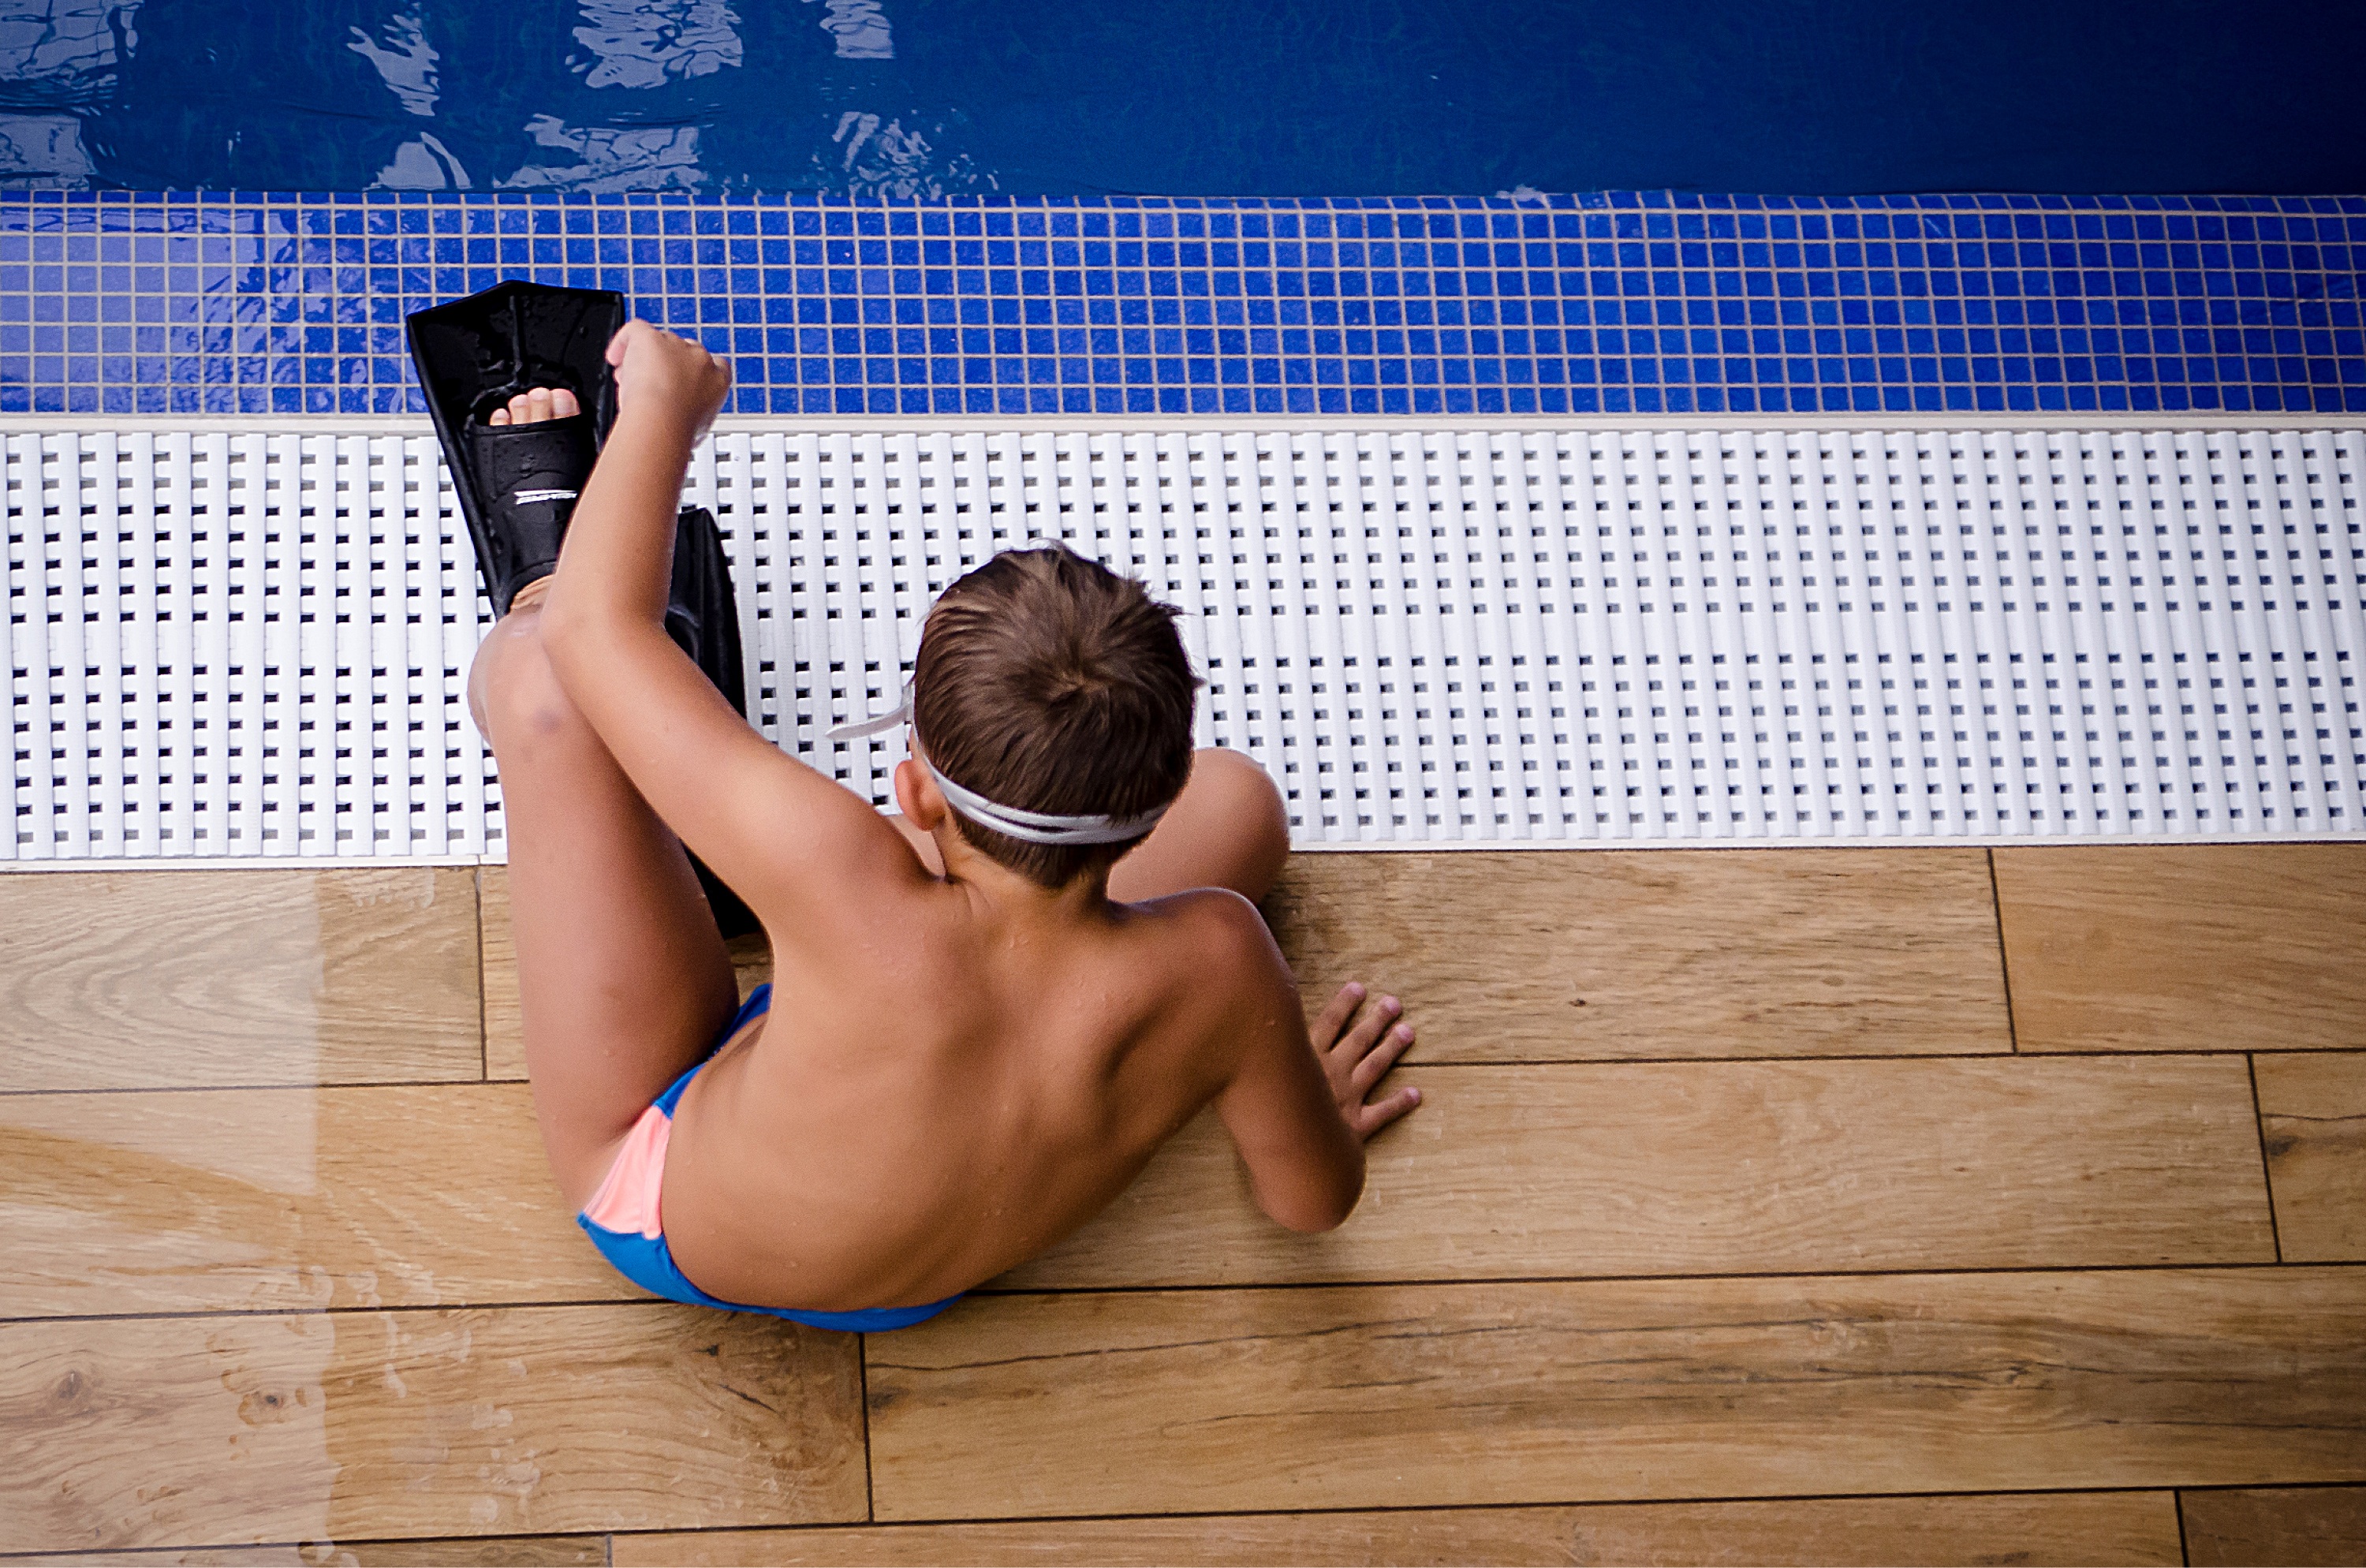
man, water, sport, boy, pool, leg, swim, sitting, child, exercise, muscle, human body, spa, fins, human positions